1954 British Empire and Commonwealth Games

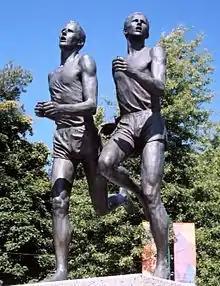
Statue in Vancouver commemorating the "Miracle Mile" between Roger Bannister and John Landy

+ Lionel Cox did not receive a silver medal, the Australian cycling team refused to participate in the gold and bronze medal playoffs and were subsequently disqualified.